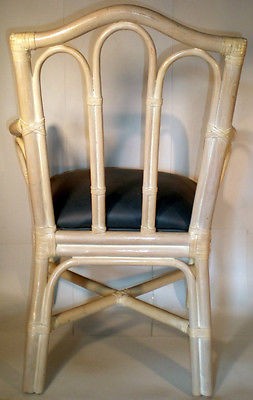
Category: chair